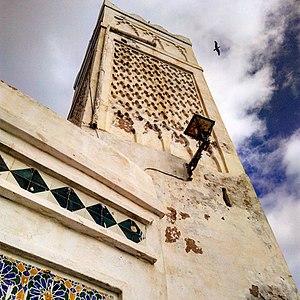
Djamaa Sidi Ramadane, en arabe : الجامع سيدي رمضان, ou Djamaa Kasba El Kedima est une mosquée de la Casbah d'Alger datant de l'époque des dynasties berbères médiévales. Sa date de construction, datée au Xᵉ siècle ou au XIᵉ siècle en font potentiellement la plus vieille mosquée d'Alger.